Nemici d'infanzia

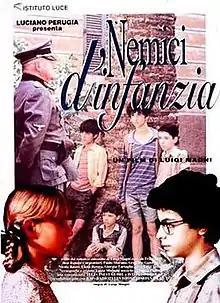

Nemici d'infanzia is a 1995 Italian comedy drama film written by Luigi Magni and Carla Vistarini and directed by Luigi Magni. The film won the David di Donatello for Best Script.